Agharta: The Hollow Earth

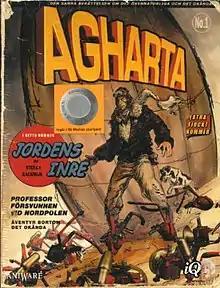

Set in 1926, the player is a pilot who is tasked with finding a famous scientist who disappeared while at the North Pole.